Brodnica

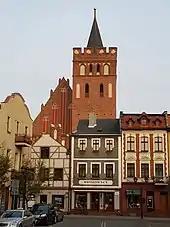
Gothic Saint Catherine church seen from the Market Square

The first reference to the town of Brodnica dates from 1263. In 1285–1370 the construction of the Gothic Church of St. Catherine took place. Brodnica received town privileges in 1298. In 1414, a Polish–Teutonic truce was signed there, ending the Hunger War. In 1440, the town was one of the founding members of the Prussian Confederation, which opposed Teutonic rule, and upon the request of which King Casimir IV Jagiellon reincorporated the territory to the Kingdom of Poland in 1454. On 28 May 1454 the town pledged allegiance to the Polish King in Toruń. After the end of the Thirteen Years' War, the Teutonic Knights renounced claims to the town, and recognized it as part of Poland. It became a royal town of the Polish Crown, administratively located in the Chełmno Voivodeship. In the Teutonic state Brodnica was the seat of the Commander, in the Polish Kingdom it was the capital of the district starosty, and the former Commander's lands were then royal property.